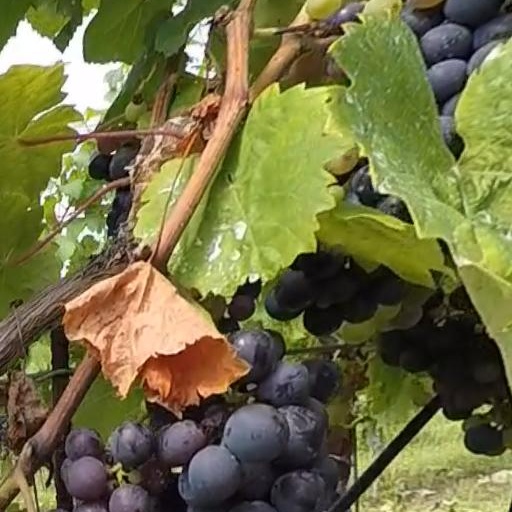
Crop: grape